Anksa Kara

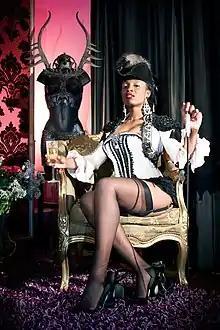

She arrived in France in 1993. In 2005, she started working as a stripper in several Parisian clubs. She later became a nude model and a pornographic actress.